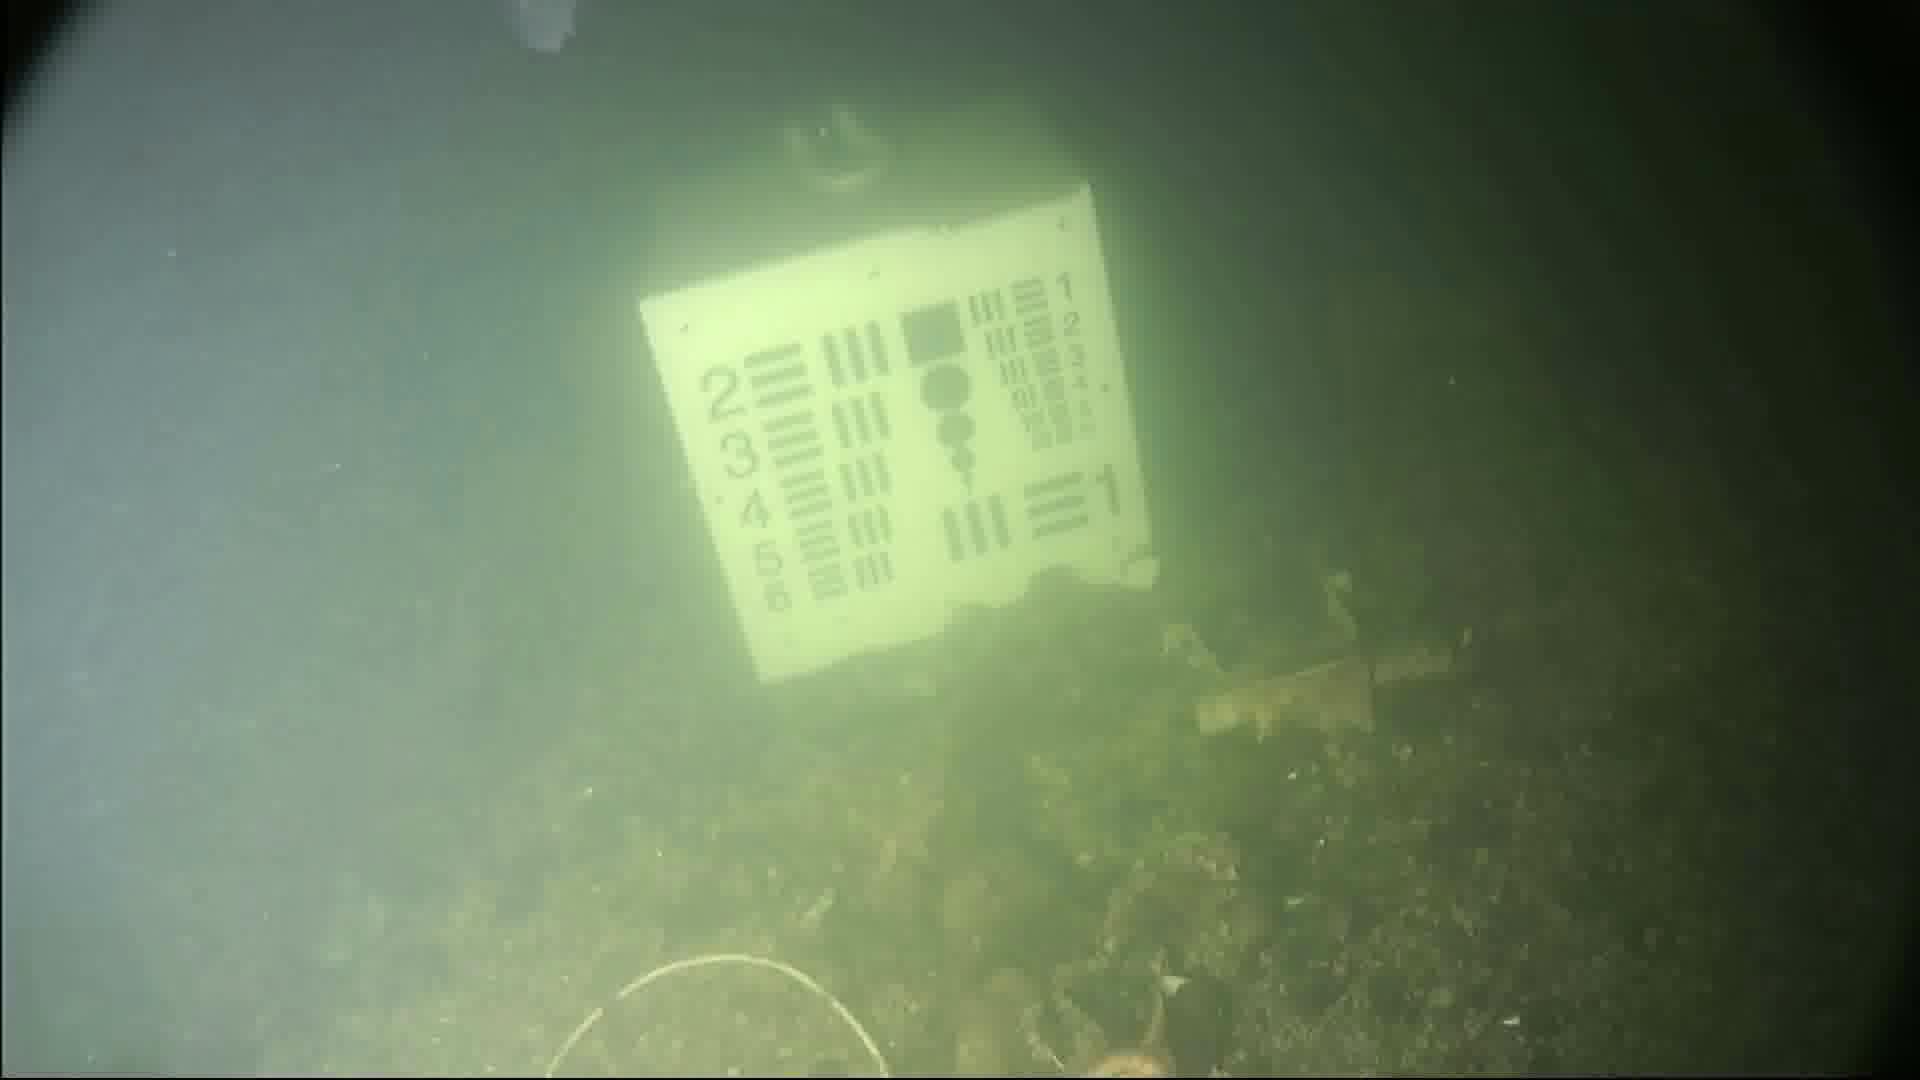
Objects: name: starfish
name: jellyfish